Ông Táo

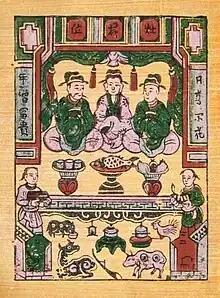
Đông Hồ painting of Ông Táo

Ông Táo (翁灶) also known as Táo Quân (灶君, Mandarin Táo), Táo Vương (灶王), Thần Bếp (神灶), Vua Bếp (𢂜灶) or the Kitchen god is regarded in Vietnamese culture as the advocate of the Vietnamese family with the gods and the emissary between heaven to earth.